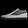
Label: Sneaker